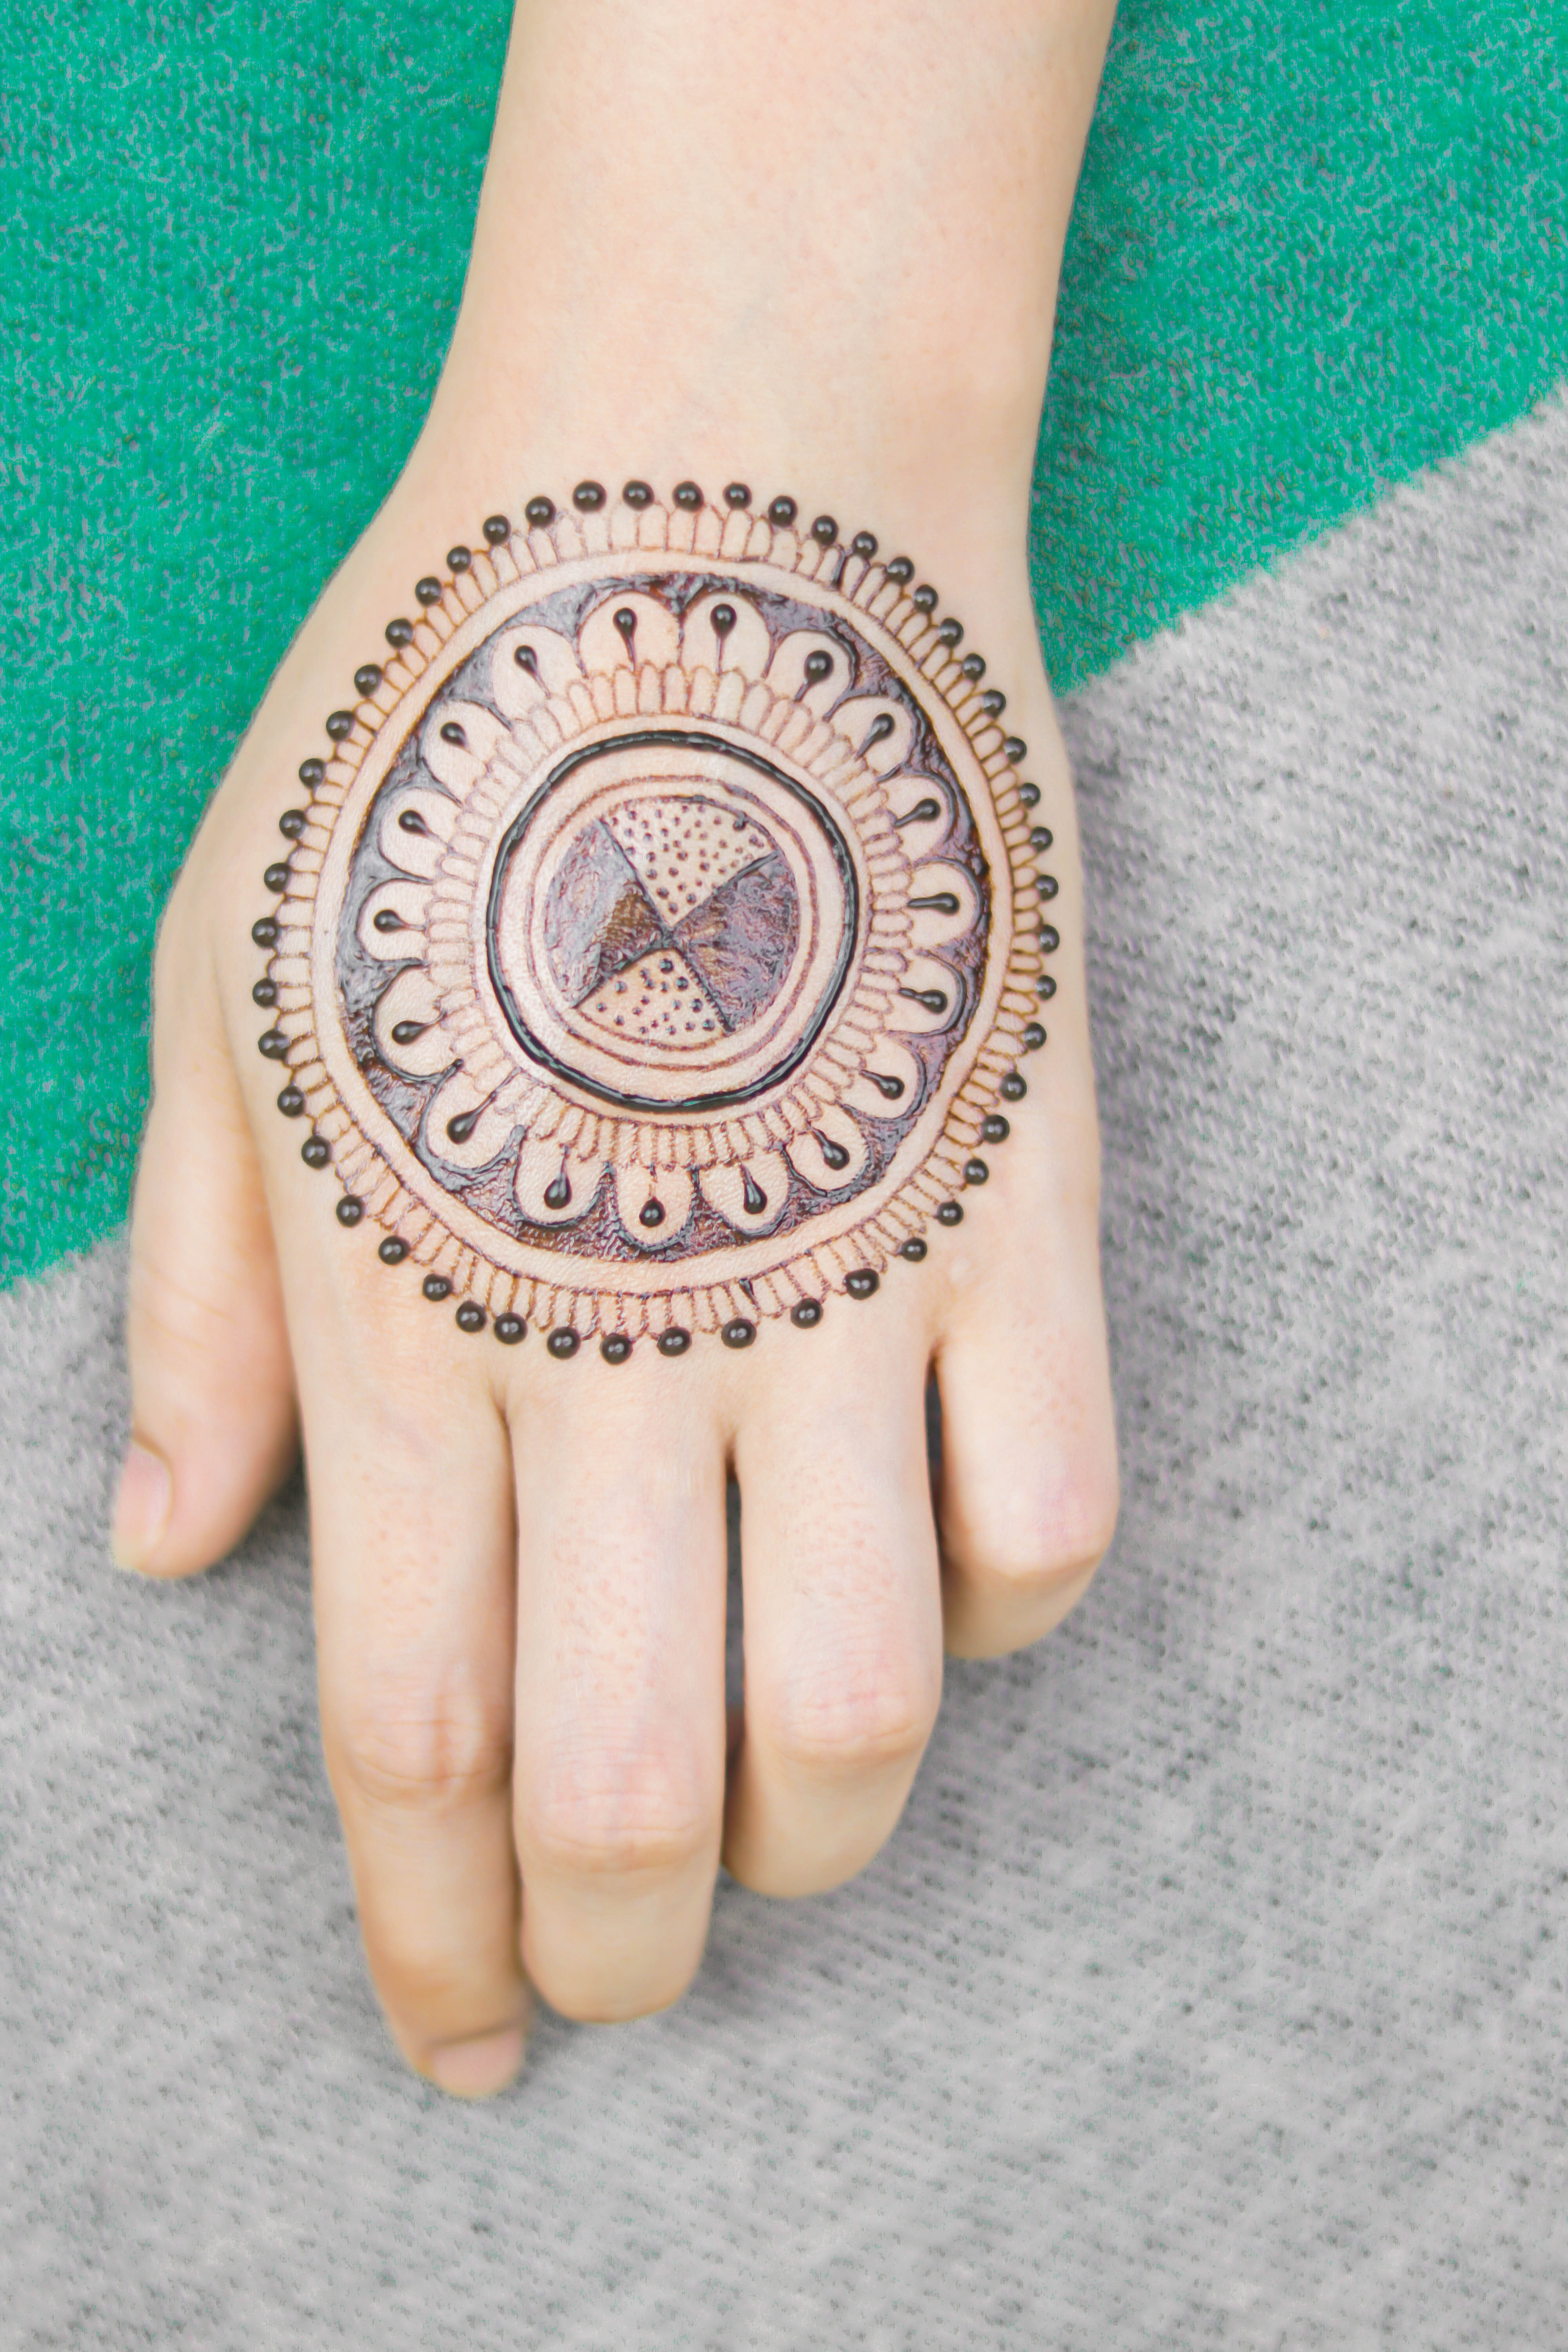
beautiful, bridal dress, bridal tattoos, bride, bride fashion, bride style, celebration, ceremony, closeup, culture, design, fashion, female, girls fashion, henna, henna art, henna design, indian bridal, jewelry, marriage, mehndi design, mehndi hands, pakistani culture, pretty, ritual, tattoo designs, tattoos, tradition, traditional, wedding, wedding ceremony, wedding tattoos, woman, women fashions, wrist, hand, skin, pattern, finger, fashion accessory, nail, jewellery, temporary tattoo, gesture, thumb